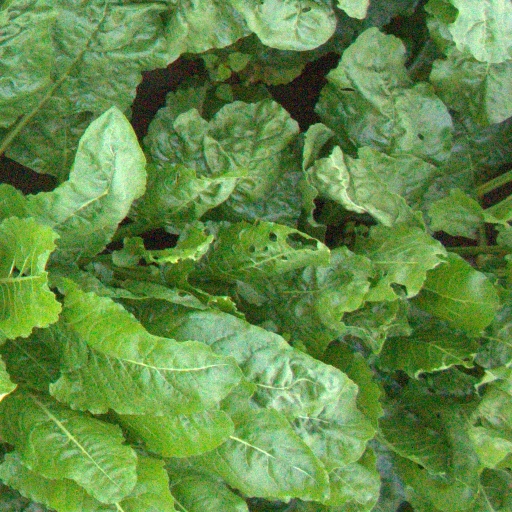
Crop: sugar beet